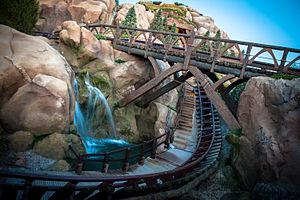
Seven Dwarfs Mine Train est un parcours de montagnes russes de type train de la mine réalisé par Vekoma. Il est situé à Fantasyland au Magic Kingdom de Walt Disney World Resort, près d'Orlando, aux États-Unis et dans le même land de Shanghai Disneyland, à Pudong en Chine. Il est basé sur Blanche-Neige et les Sept Nains, le premier long-métrage d'animation et « classique d'animation » des studios Disney.
Sochi Park Adventureland ouvert au public en février